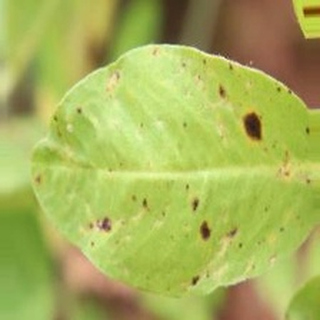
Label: groundnut_early_leaf_spot